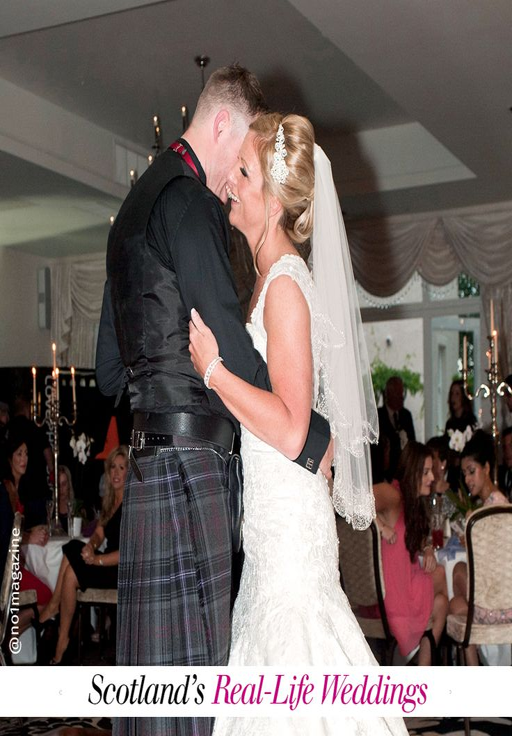
the wedding featured in issue of no . magazine .